Charlotte's Shorts

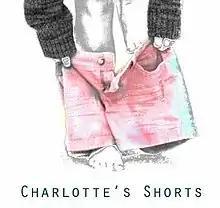
Logo of "Charlotte's Shorts"

Charlotte's Shorts is a 90 minute live performance of Charlotte Dean's short stories. The show has traditionally been cast with current and past Groundlings, such as Tim Bagley, Jim Rash, Jillian Bell, Jordan Black, Gary Anthony Williams, Jonathan Stark, Michael Hitchcock, Andrew Friedman, Daniele Gaither, Mindy Sterling, and Laraine Newman. In 2014, "Charlotte's Shorts" was performed at various theaters in Los Angeles, including two shows at The Groundlings Theater. "Charlotte's Shorts" is prominently featured in SF Sketchfest and The Hollywood Fringe Festival.